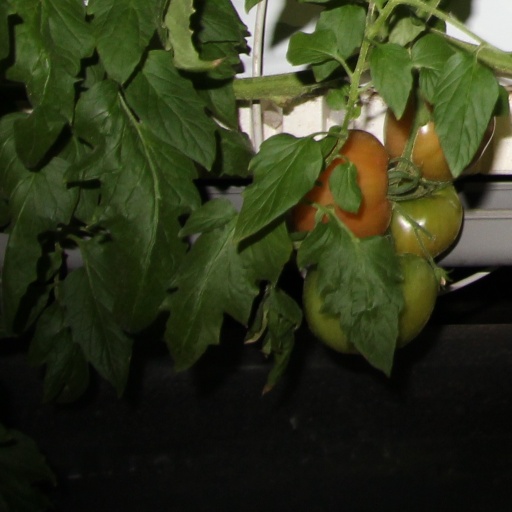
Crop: tomato